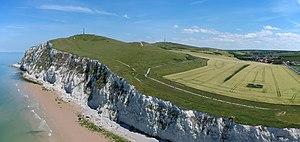
Cap Blanc-Nez vue d'un drone
Le cap Blanc-Nez est un cap situé à Escalles dans le Pas-de-Calais, à 10 km de la ville de Calais et environ 25 km de Boulogne-sur-Mer. Il s'agit de la falaise la plus septentrionale de France.